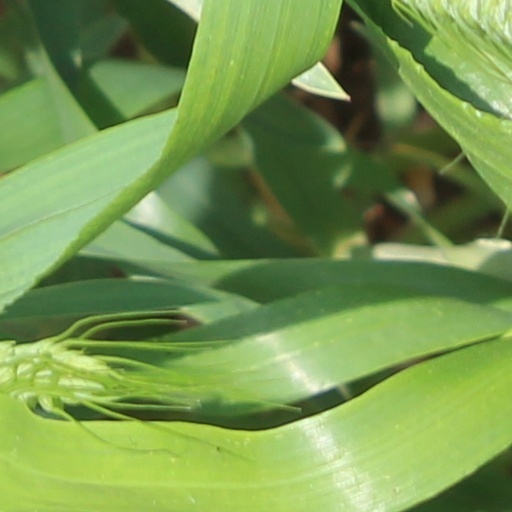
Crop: wheat